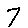
Label: 7